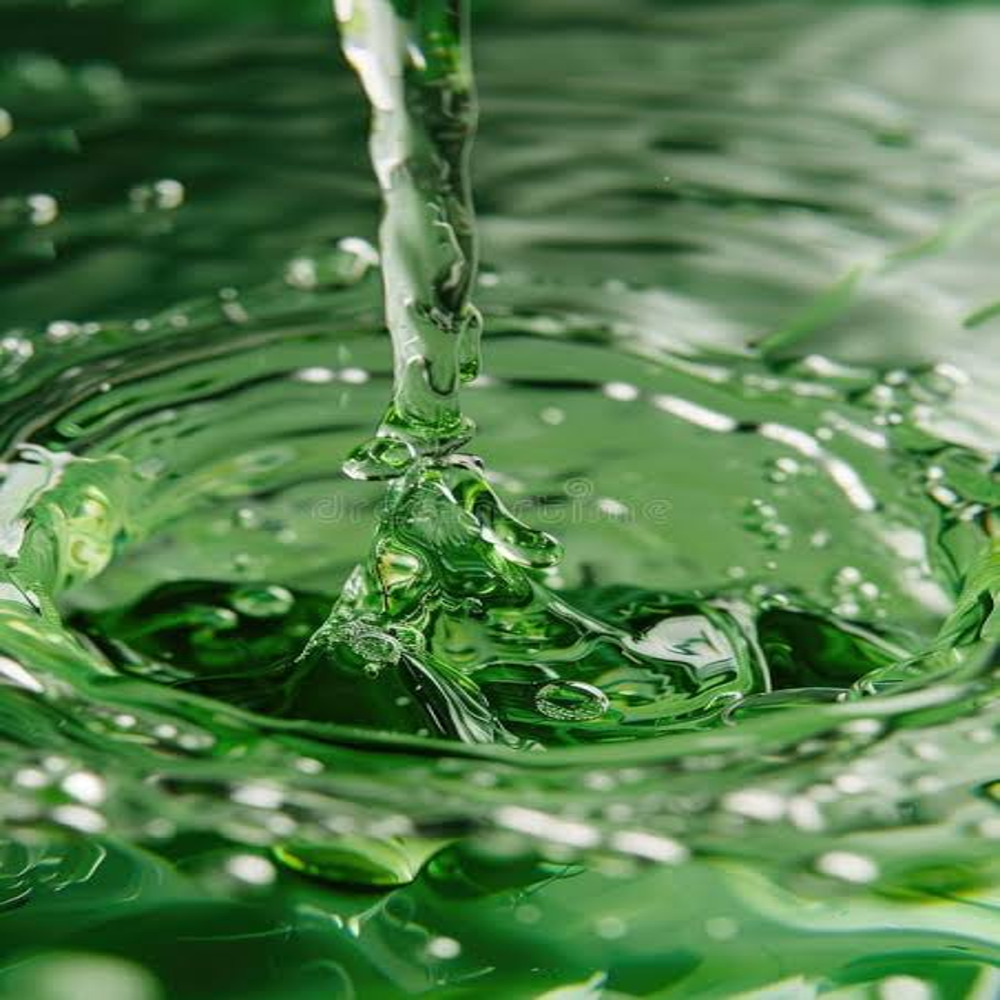
Body of water present: yes
Land polluted: no
Water polluted: no
Pollution percentage: 0%